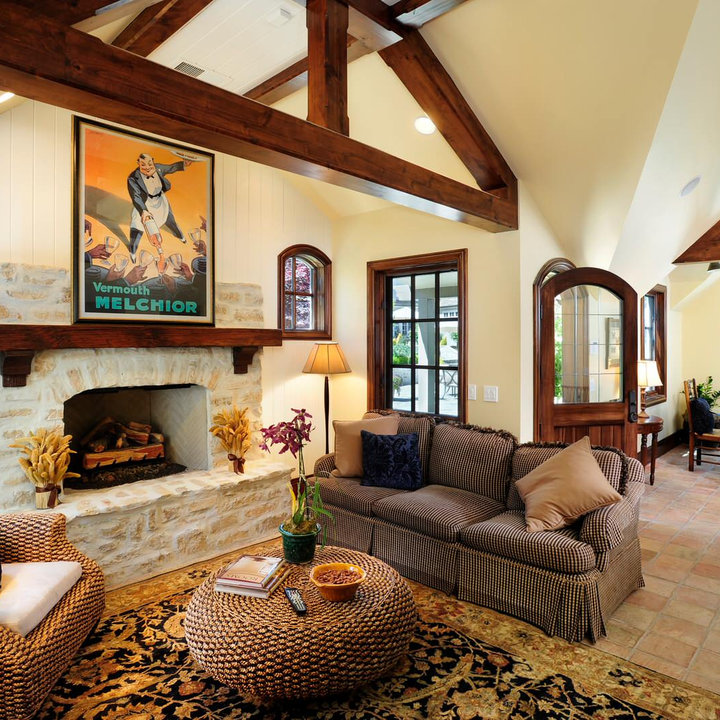
Style: Classic